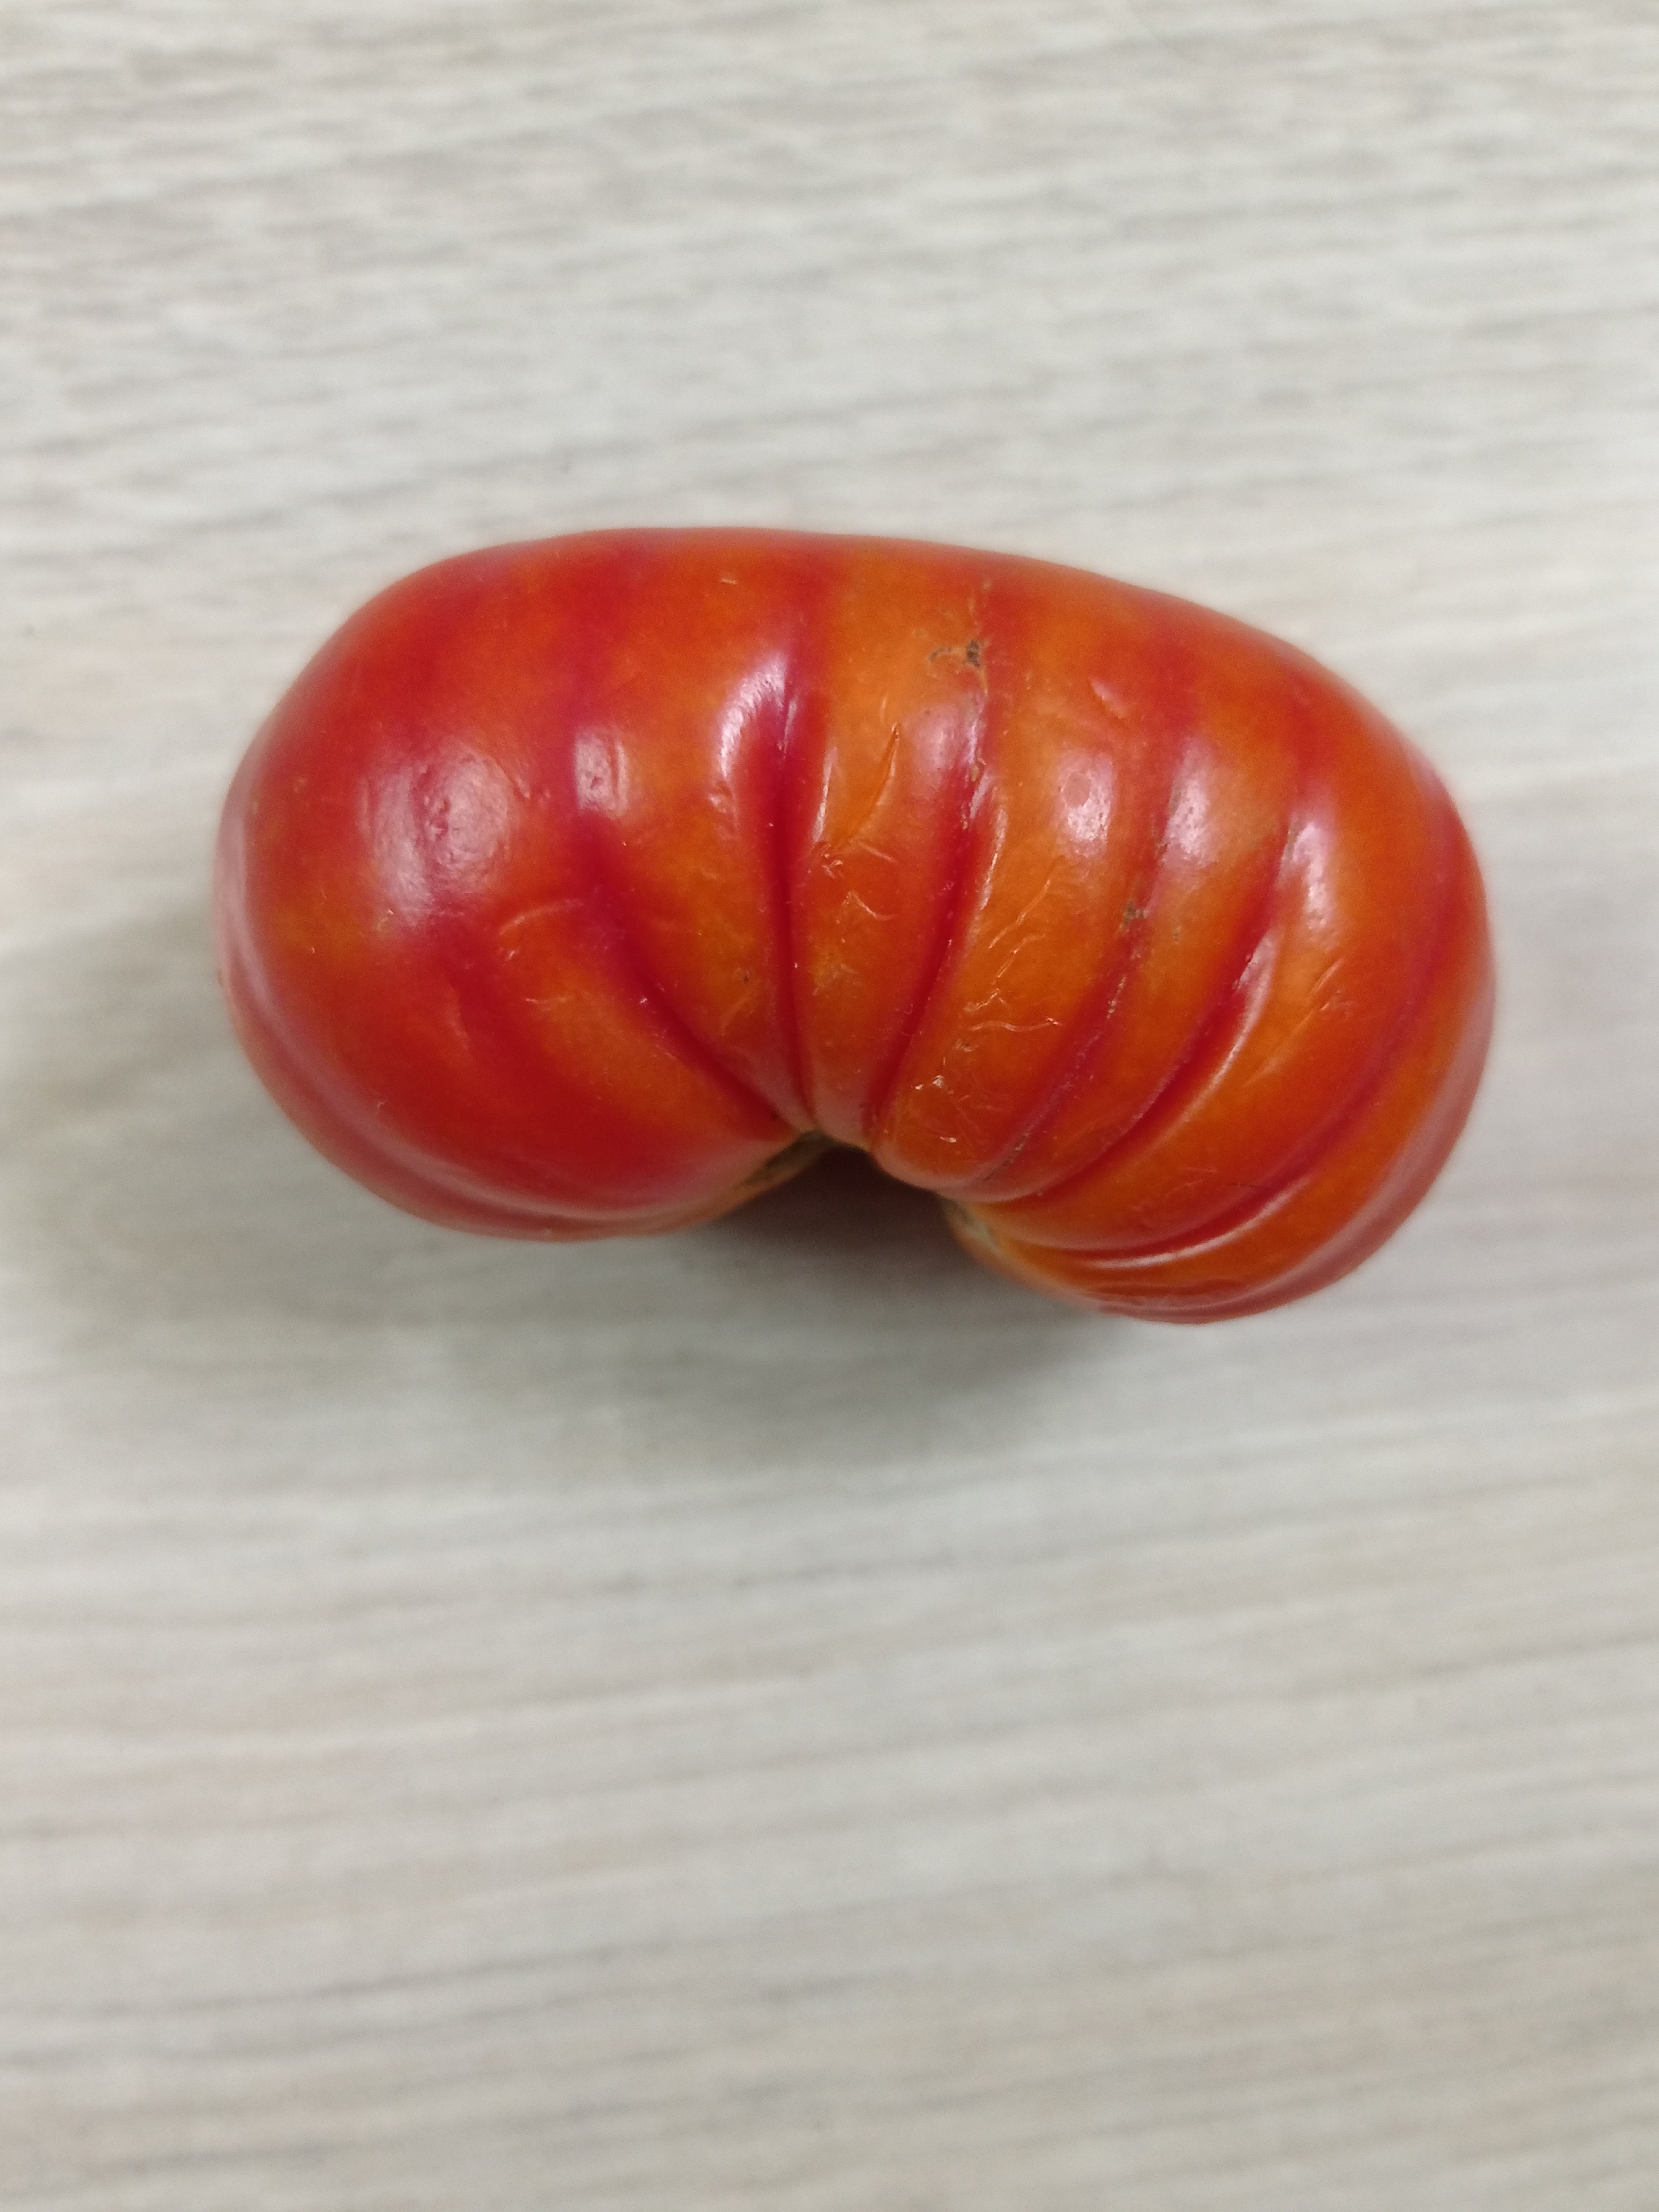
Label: Fresh